French Grand Prix

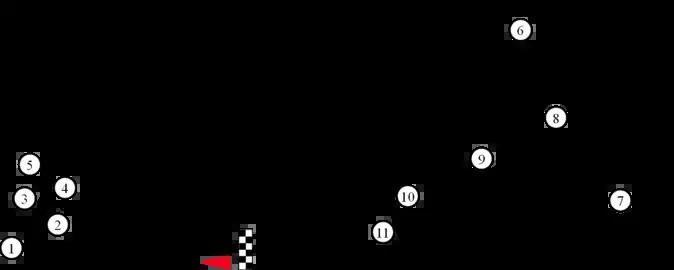
The Paul Ricard short circuit, used from 1986 to 1990

Formula One returned to Paul Ricard in 1973; the French Grand Prix was never run on public road circuits like Reims, Rouen and Charade ever again. Paul Ricard circuit also had a driving school, the École de Pilotage Winfield, run by the Knight brothers and Simon Delatour, that honed the talents of people such as France's first (and so far only) Formula One World Champion Alain Prost, and Grand Prix winners Didier Pironi and Jacques Laffite. The event was run at the new fast, up-and-down Prenois circuit near Dijon in 1974, before returning to Ricard in 1975 and 1976. The race was originally scheduled to be run at Clermont-Ferrand for 1974 and 1975, but the circuit was deemed too dangerous for Formula One. The two venues alternated the venue until 1984, with Ricard getting the race in even-numbered years and Dijon in odd-numbered years (except 1983). 1977 saw a new part of the Dijon circuit built called the "Parabolique". This was done to increase lap times which had been very nearly below a minute in 1974, and the race featured a battle between American Mario Andretti and Briton John Watson; Andretti came out on top to win. Lotus teammates Andretti and Swede Ronnie Peterson dominated the race in 1978 with their dominant 79s, a car that dominated the field in a way not seen since the dominating Alfa Romeo and domineering Ferrari in the early 1950s. The 1979 race was another classic, with the famous end-of-race duel for second place between Frenchman René Arnoux in a 1.5-liter turbocharged V6 Renault and Canadian Gilles Villeneuve in a 3-liter Flat-12 Ferrari. It is considered to be one of the all-time great duels in motorsports, with Arnoux and Villeneuve banging wheels and cars around the fast Dijon circuit before Villeneuve came out on top. The race was won by Arnoux's French teammate Jean-Pierre Jabouille, which was the first race ever won by a Formula One car with a turbo-charged engine. 1980 saw rookie Prost qualify his slower McLaren seventh and Australian Alan Jones beat French Ligier drivers Laffite and Pironi on their home soil, and the 1981 race was the first of 51 victories by future 4-time world champion Prost; driving a Renault, the French marque won the next three French Grands Prix. The 1982 event at Ricard was a memorable one for France – it was a turbo-charged engine/French walkover and 4 French drivers finished in the top 4 positions – each of them driving a car with a turbo-charged engine. Renault driver René Arnoux won from his teammate Prost and Ferrari drivers Pironi and Patrick Tambay finished 3rd and 4th. But this French triumph was internally sour: Arnoux violated an agreement that if he was in front of Prost, he would let him by because Prost was better placed in the championship. Much to the chagrin of Prost and the French Renault team's management Arnoux did not do this, despite the management holding out pit boards ordering him to let Prost past. Prost won the next year at the same place, beating out Nelson Piquet in a Brabham with a turbocharged BMW engine; Piquet had led the previous year's race but retired with engine failure.